Gov. John Butler Smith House

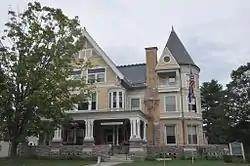

The Gov. John Butler Smith House, also now known as the Community Building, is a historic house at 29 School Street in Hillsborough, New Hampshire. The large Queen Anne Victorian is significant as one of few known residential works of a prolific New Hampshire architect, William M. Butterfield, and as the home of John Butler Smith, a principal owner of the local Contoocook Mills, who also served as governor of New Hampshire (1893–95). The building was listed on the National Register of Historic Places in 2002.